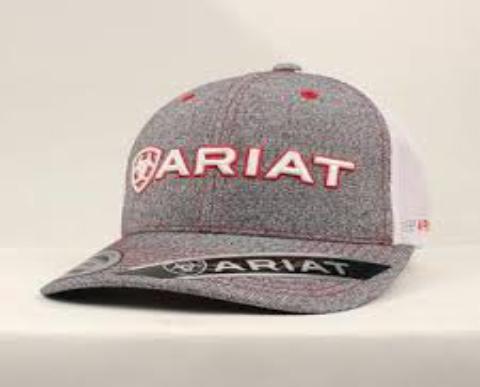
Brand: Ariat
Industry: Clothes